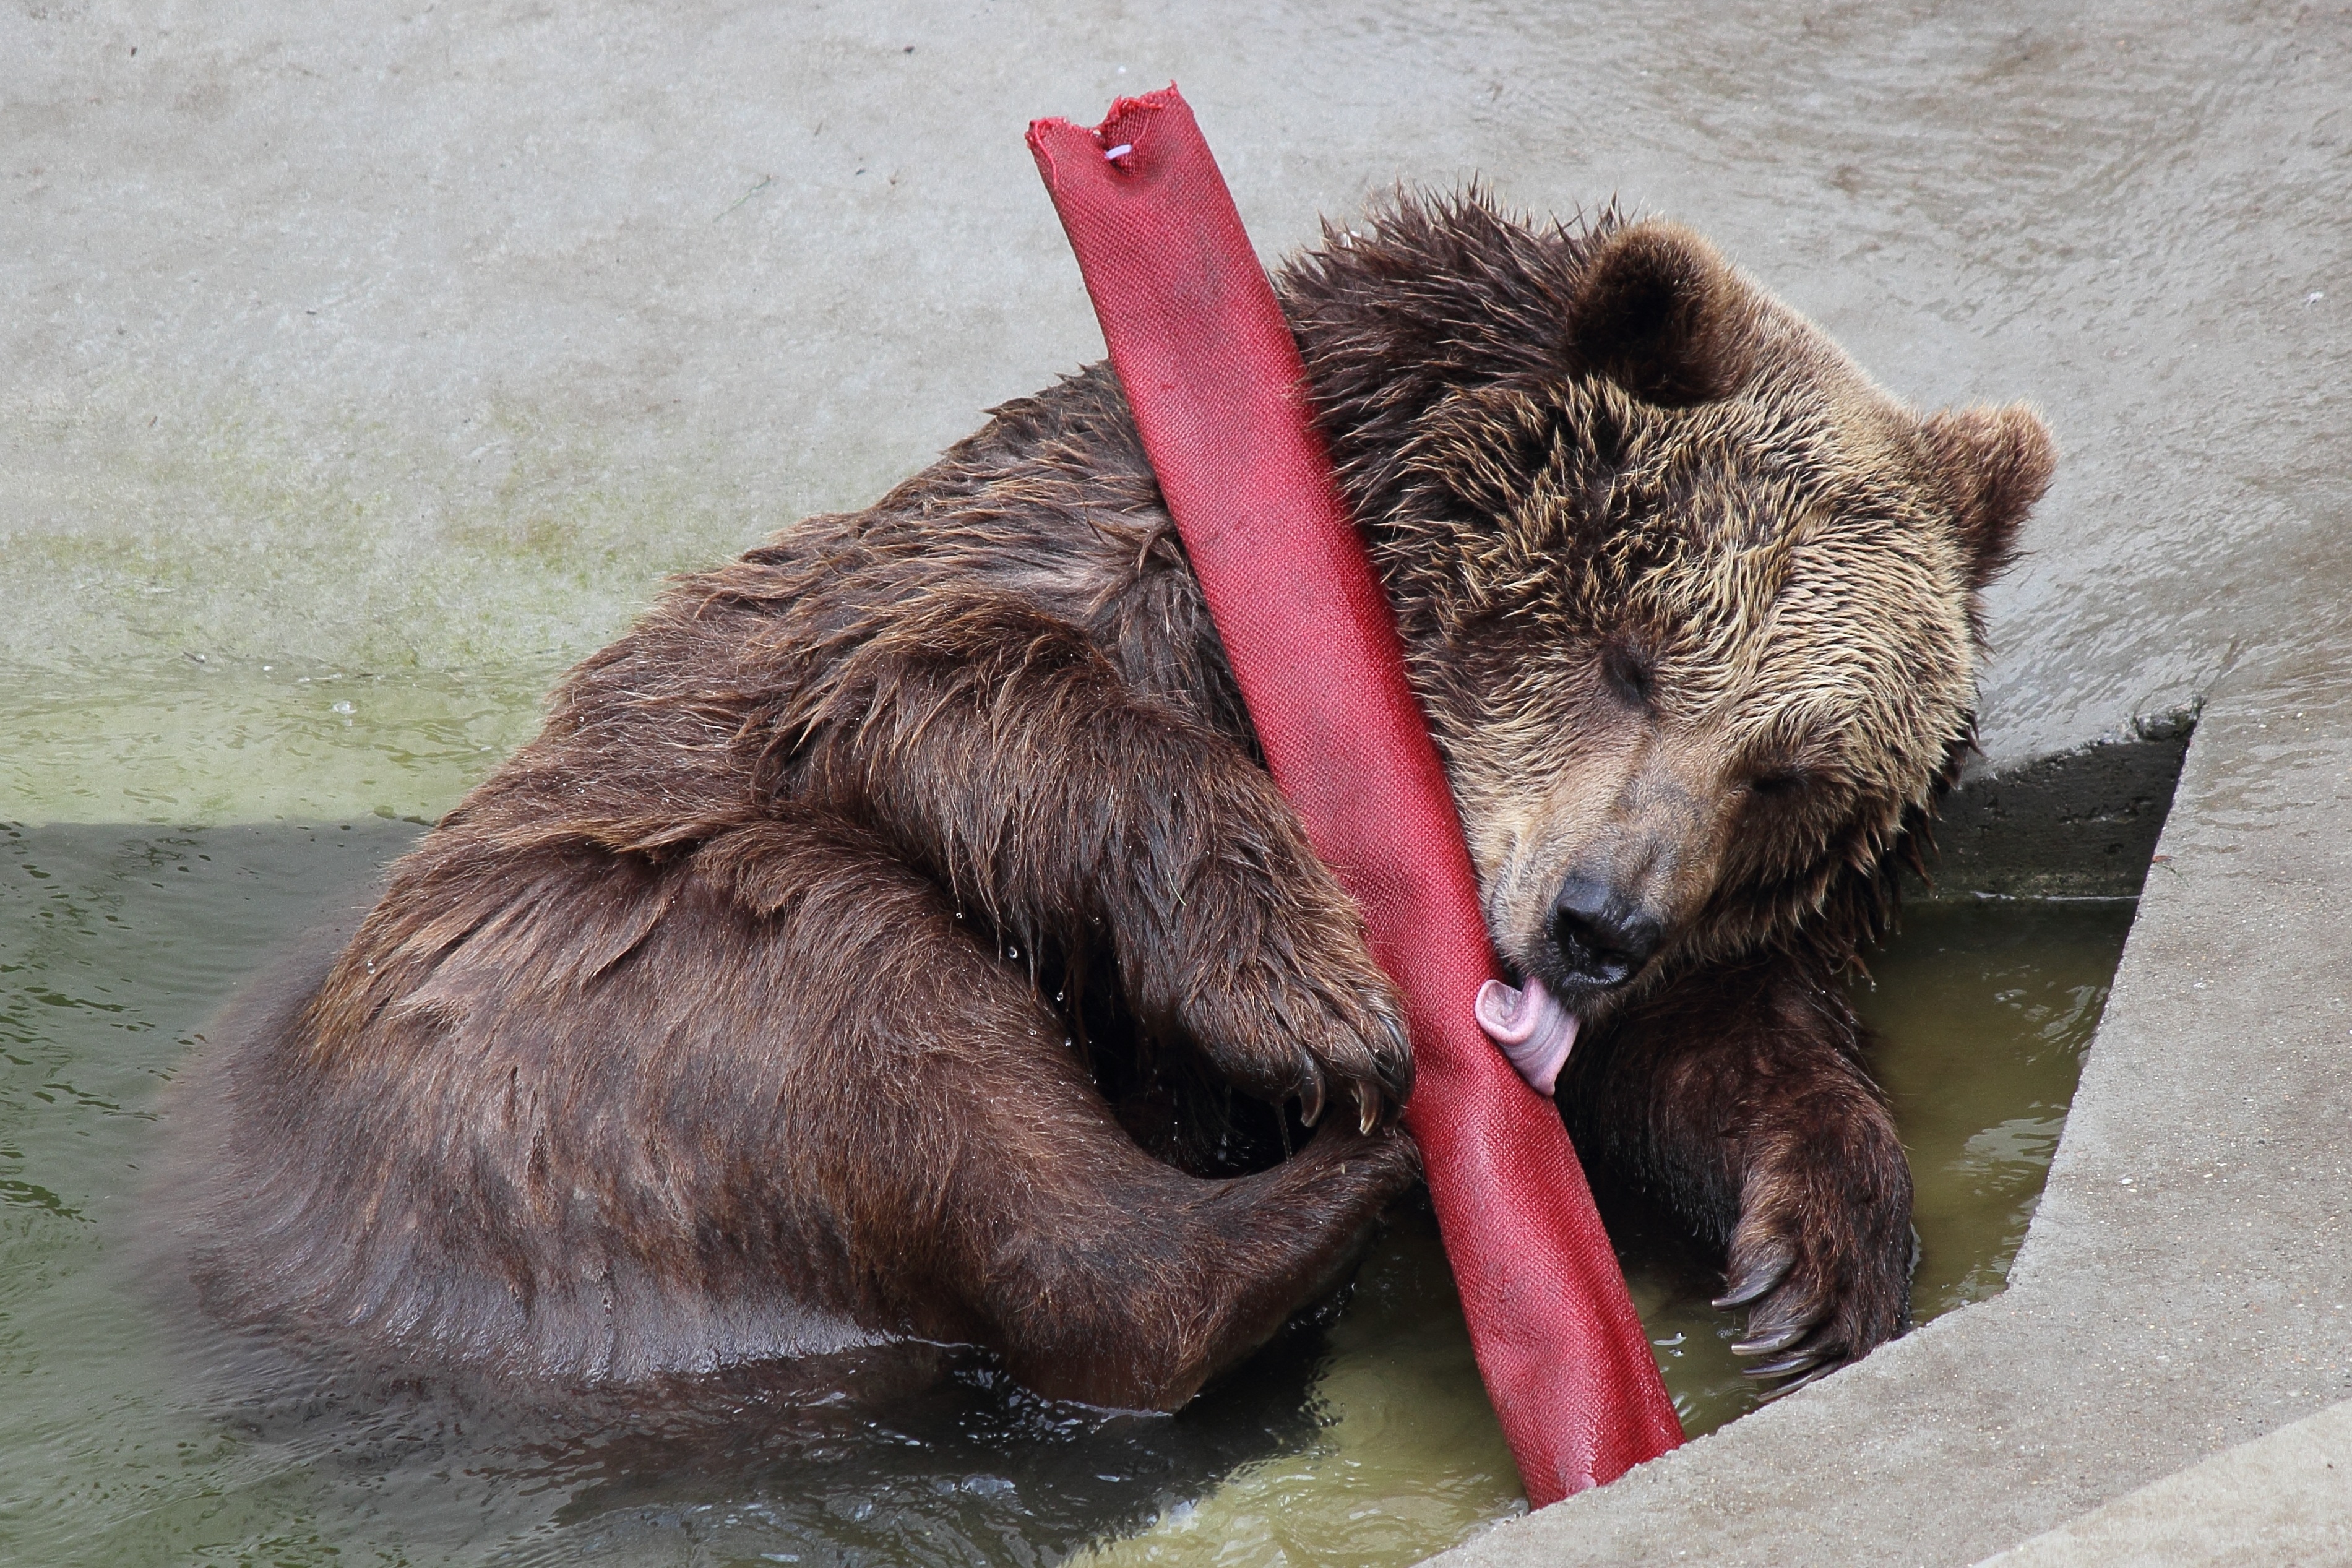
bear, wildlife, zoo, fur, mammal, predator, fauna, brown bear, vertebrate, bad, teddy, grizzly bear, dog breed group